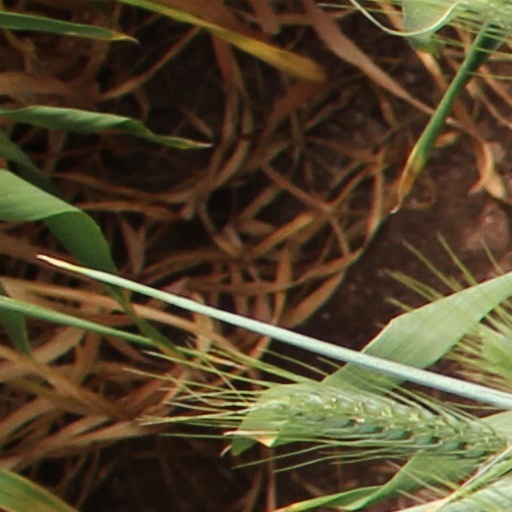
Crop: wheat